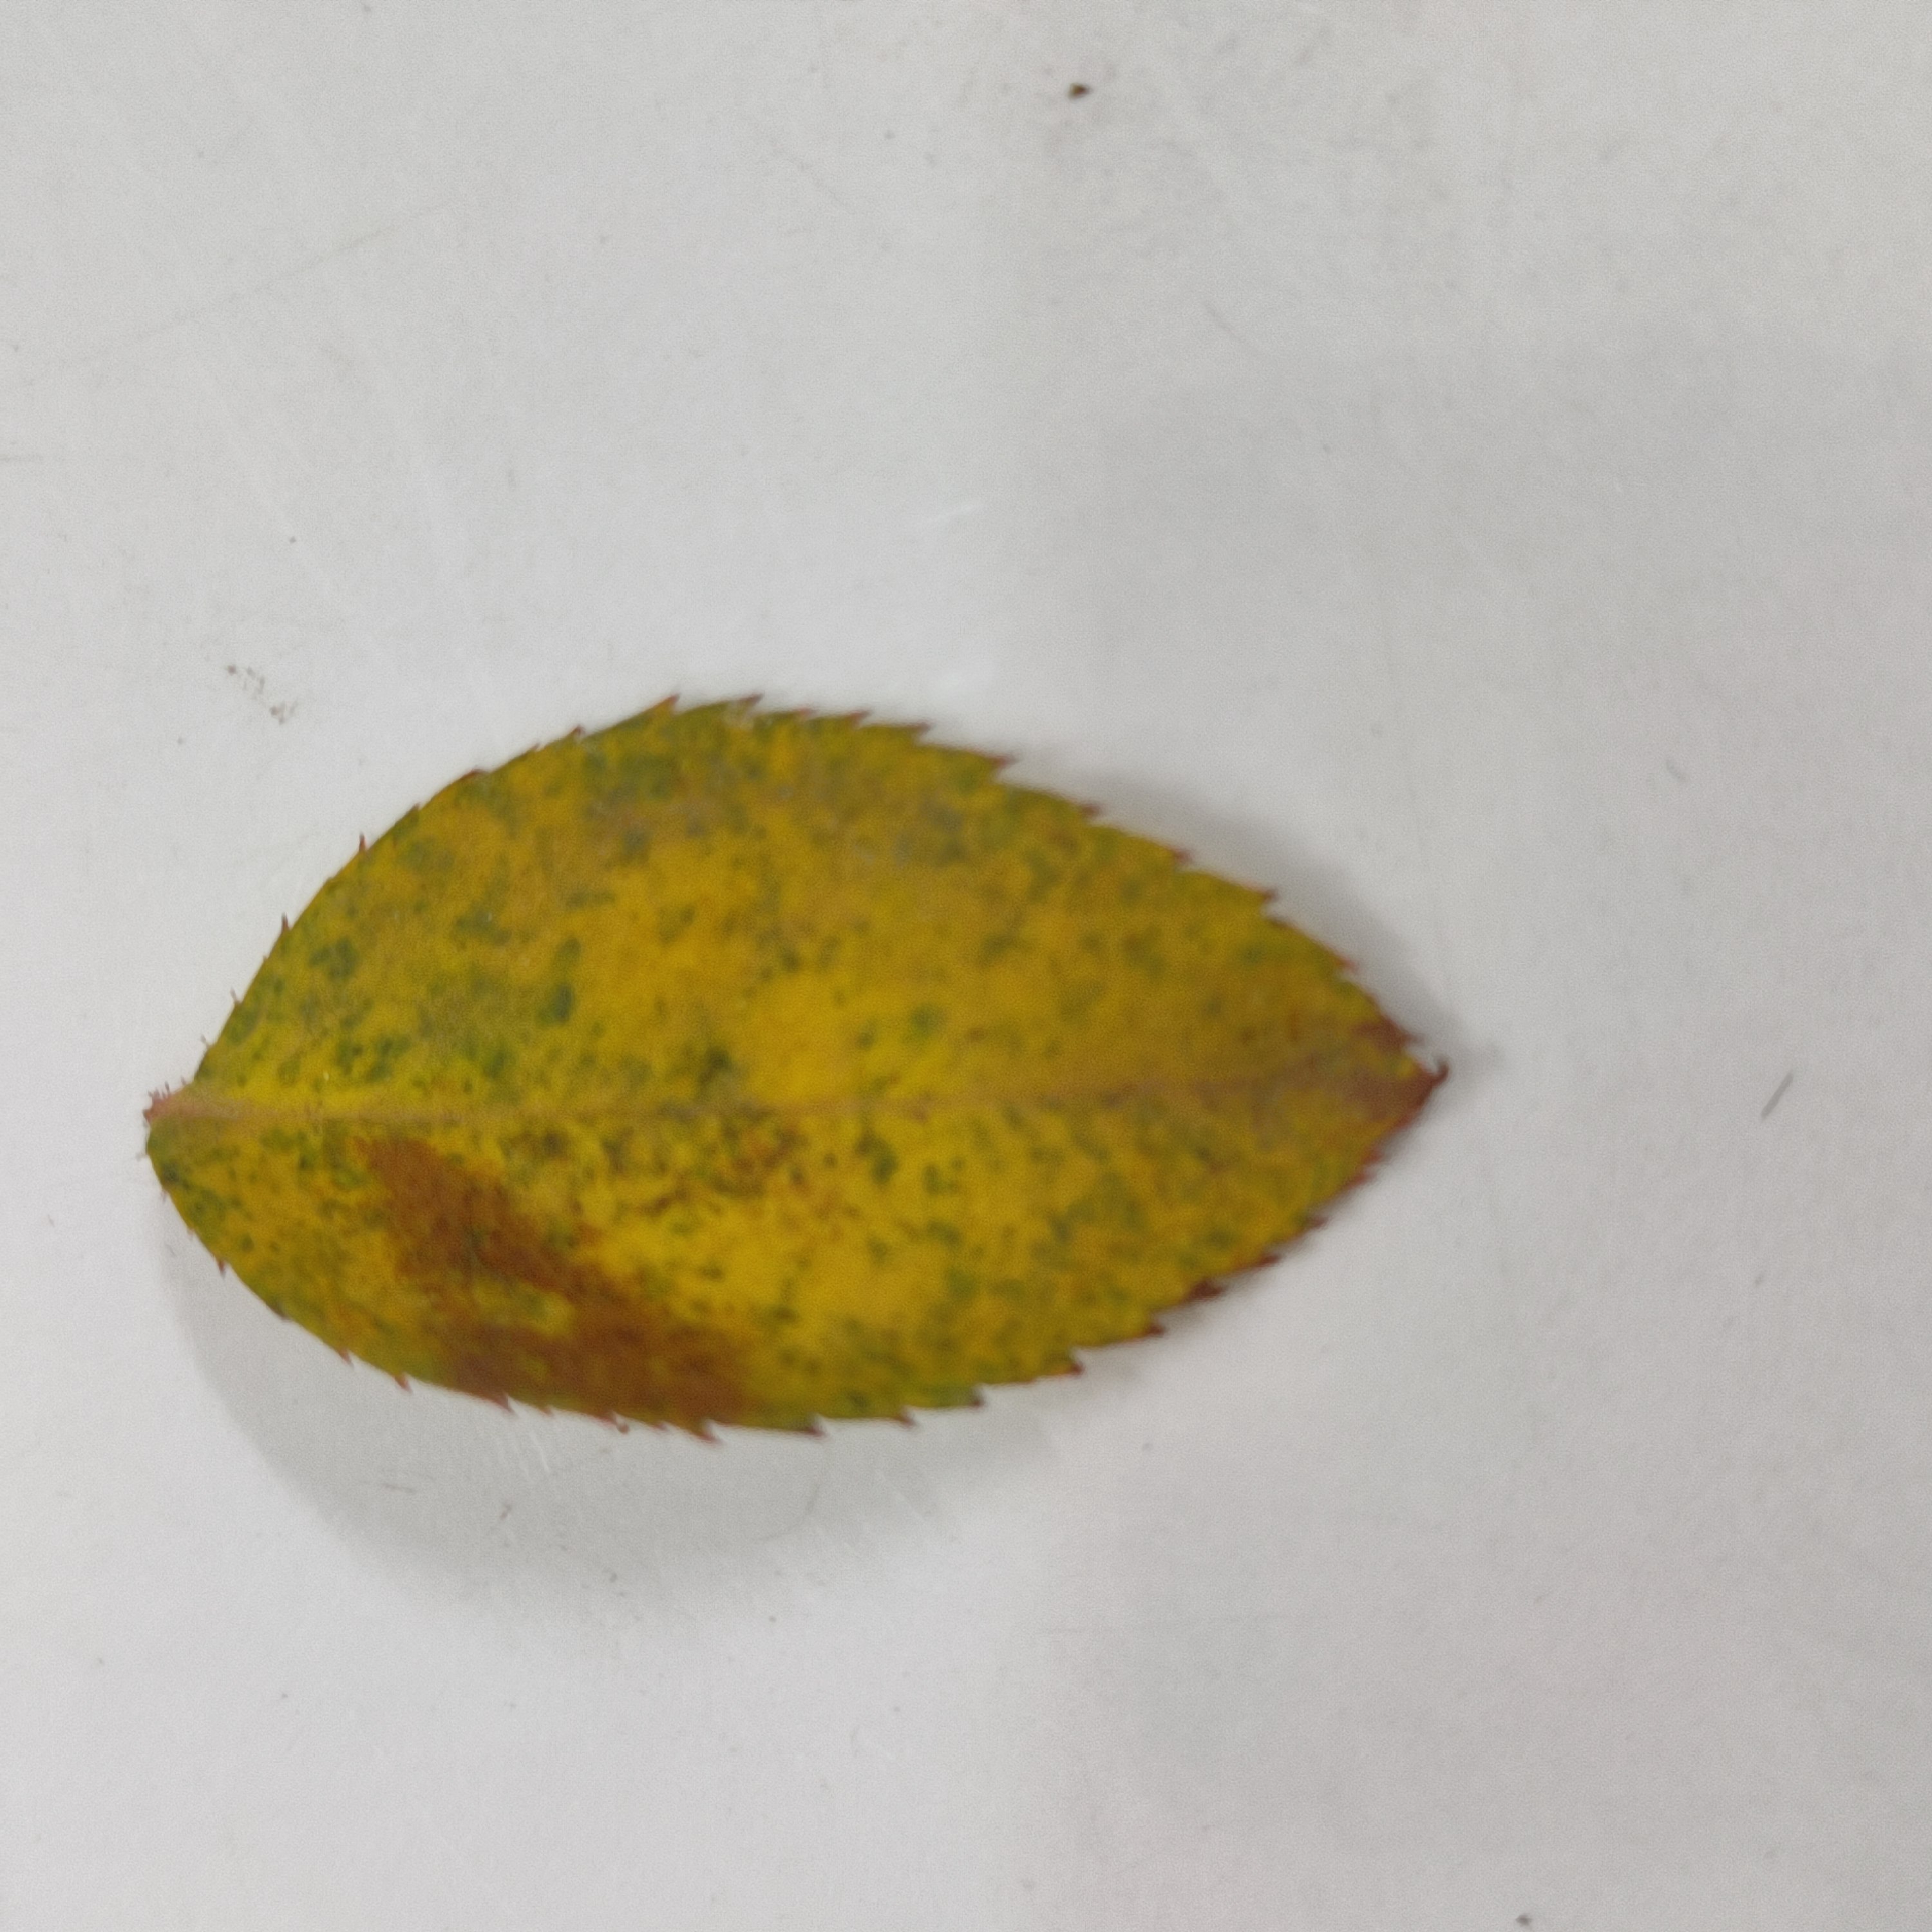
Label: Yellow Mosaic Virus